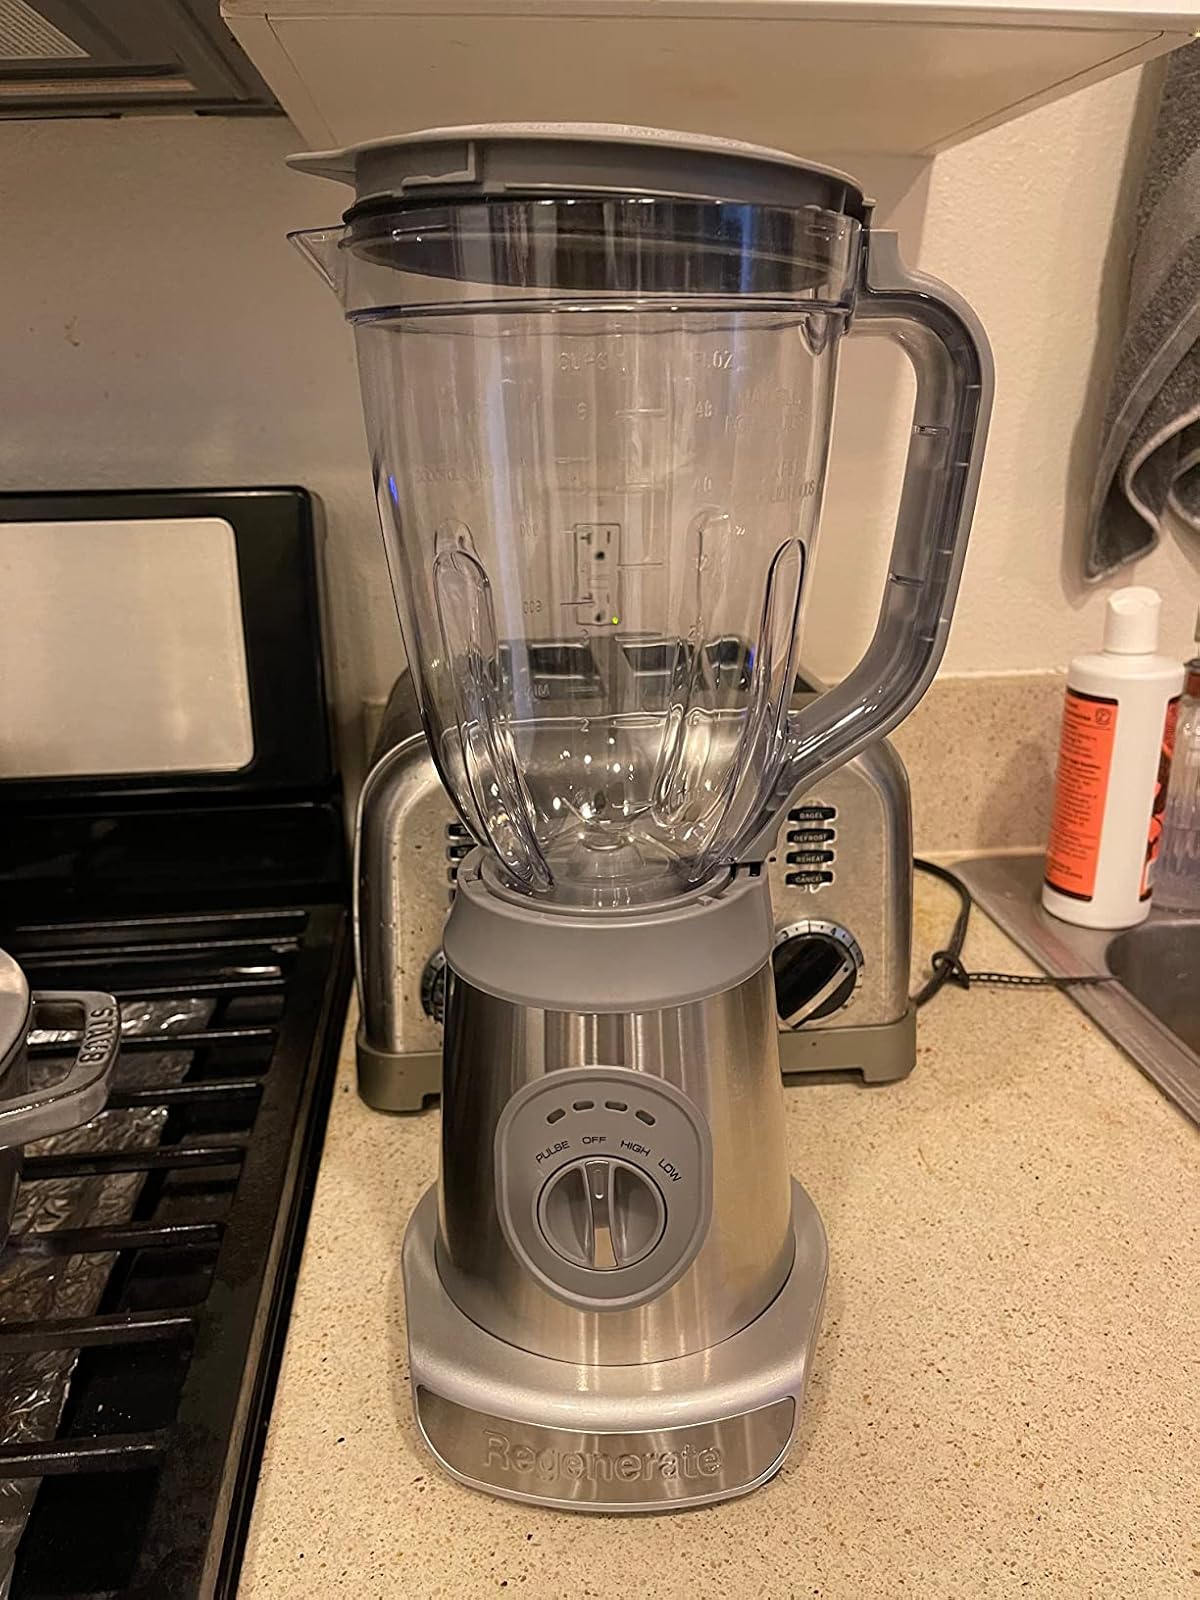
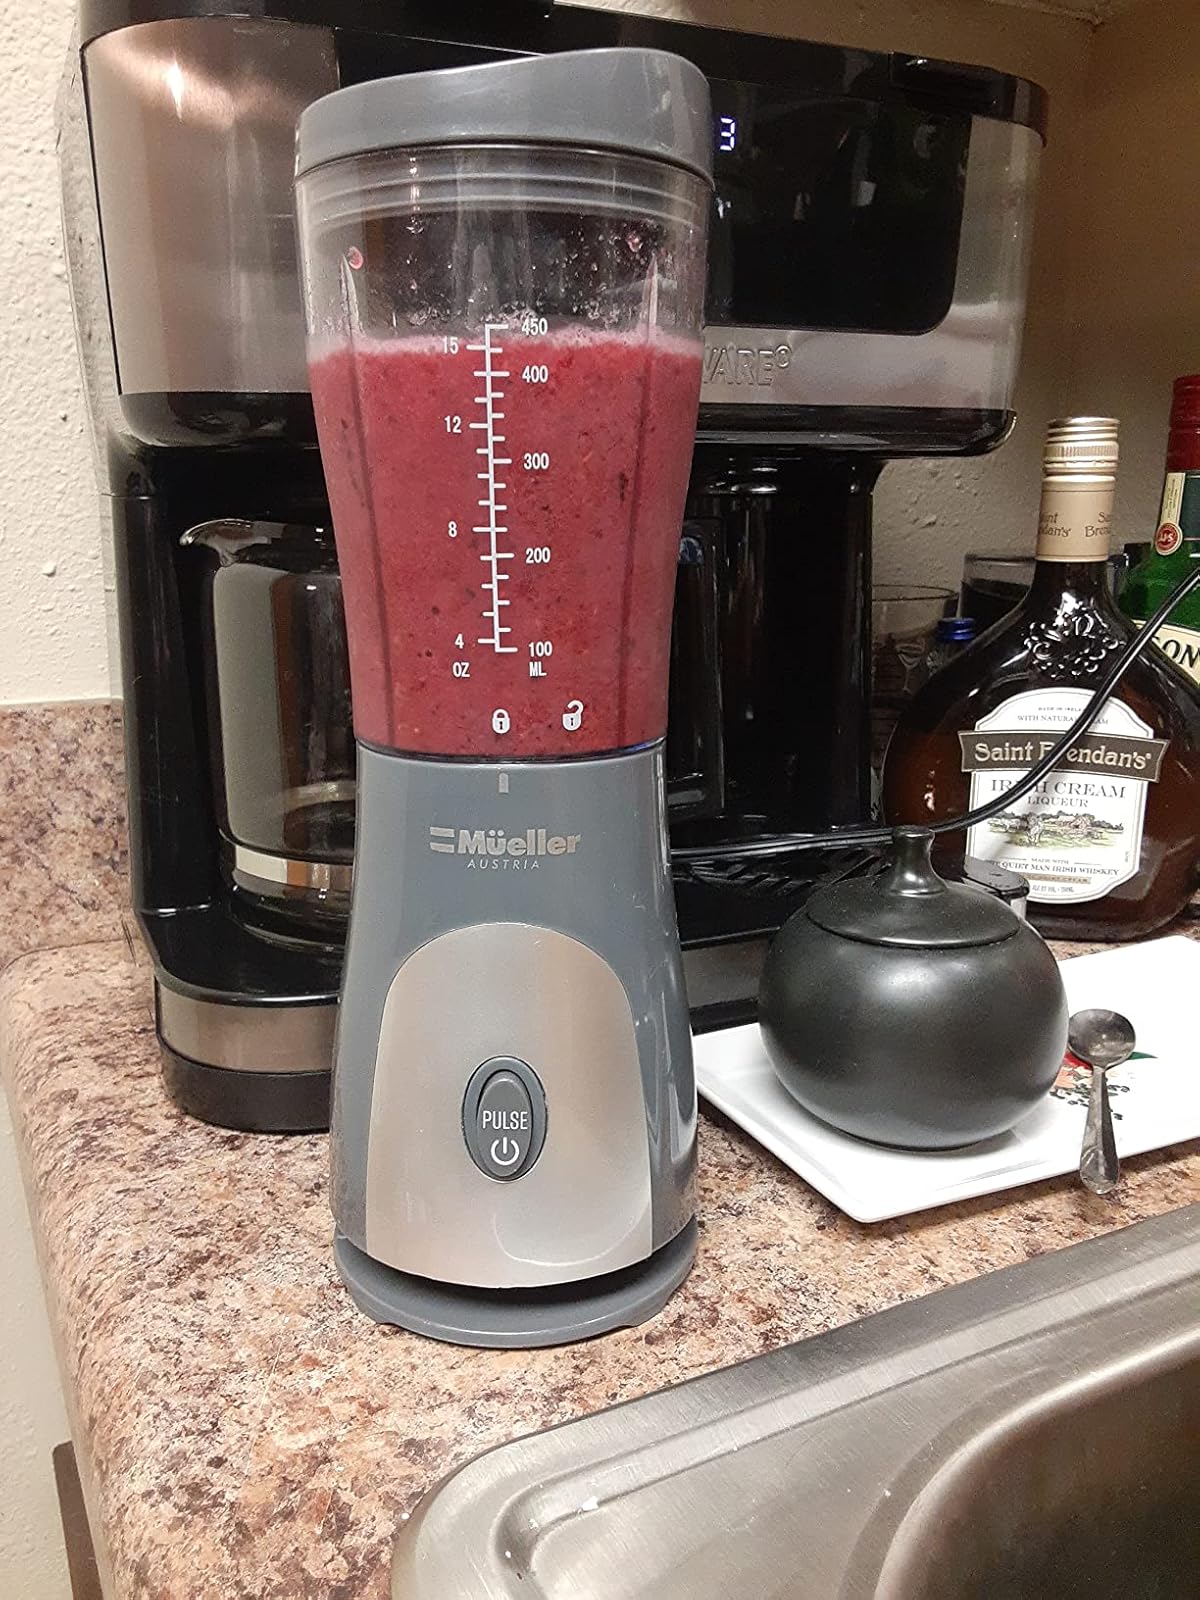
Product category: items_blender
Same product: no